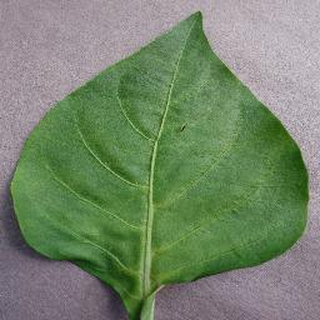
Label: healthy_bell_pepper